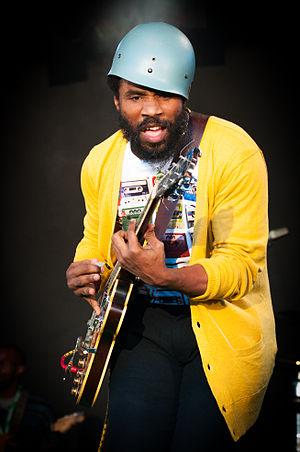
Cody Chesnutt est un musicien américain de RnB contemporain et neo soul originaire d'Atlanta en Géorgie.